Whisker (metallurgy)

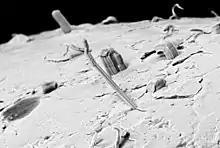
Microscopic view of tin used to solder electronic components, showing a whisker

Metal whiskering is a crystalline metallurgical phenomenon involving the spontaneous growth of tiny, filiform hairs from a metallic surface. The effect is primarily seen on elemental metals but also occurs with alloys.